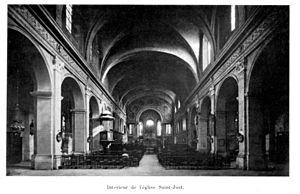
Illustration pour l'Histoire des églises et chapelles de Lyon